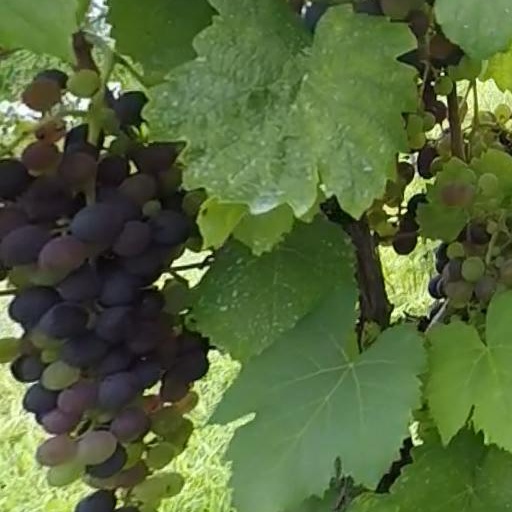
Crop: grape